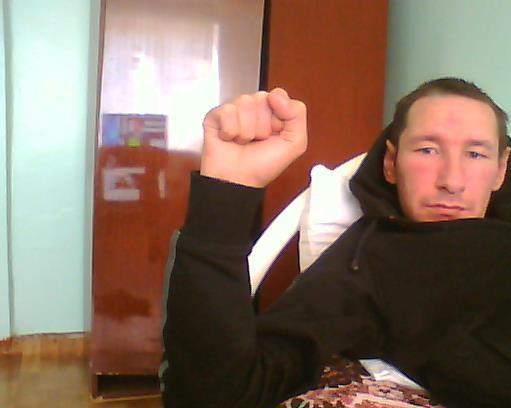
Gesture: fist